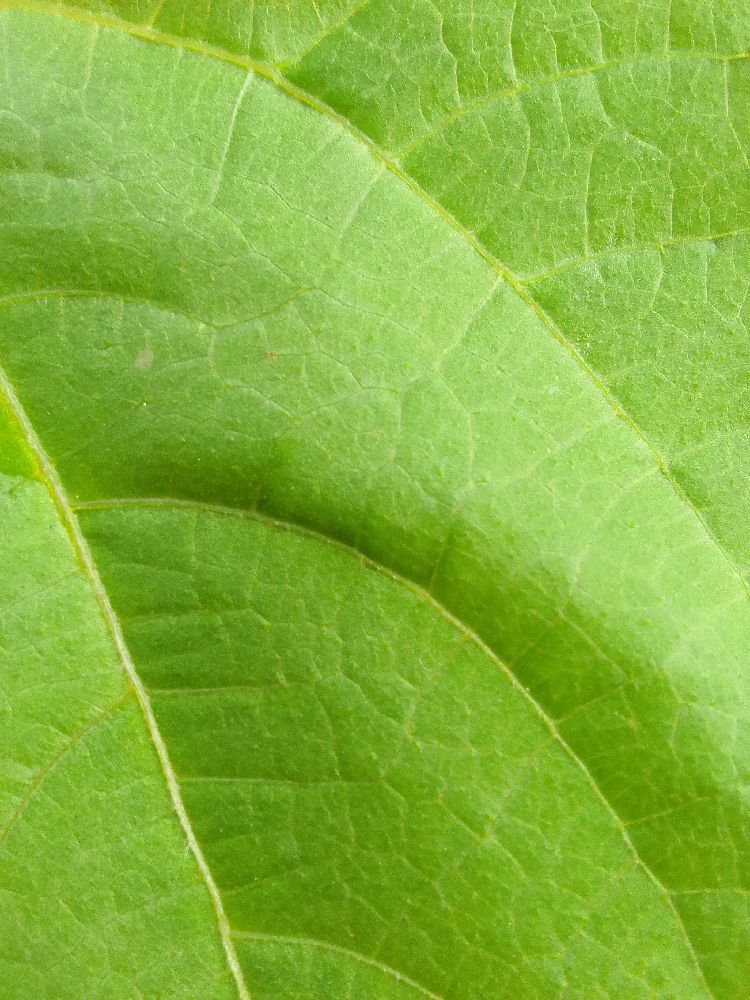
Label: healthy